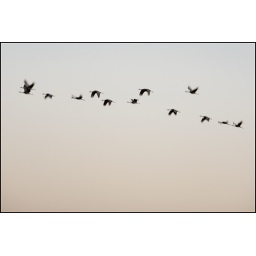
sand hill cranes in flight